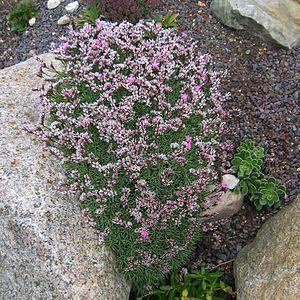
Acantholimon est un genre végétal de la famille des Plumbaginaceae.